Octopussy

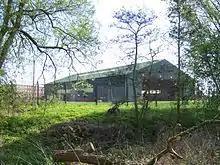
The 311 hangar at RAF Northolt used for filming the jet stunt scene

The filming of "Octopussy" began in West Berlin on 10 August 1982 with the scene in which Bond arrives at Checkpoint Charlie. Other locations from the city included Spandau Prison, the Brandenburg Gate, and Potsdamer Platz. Principal photography was done by Arthur Wooster and his second unit, who later filmed the knife-throwing scenes. Filming in India began on 12 September 1982 in Udaipur, Rajasthan. The Monsoon Palace served as the exterior of Kamal Khan's palace, while scenes set at Octopussy's palace were filmed at the Lake Palace and Jag Mandir, and Bond's hotel was the Shiv Niwas Palace. In England RAF Northolt, RAF Upper Heyford and RAF Oakley were the main locations. The Karl-Marx-Stadt railways scenes were shot at the Nene Valley Railway in Peterborough, while studio work was performed at Pinewood Studios and the 007 Stage. Parts of the film were also shot in Hurricane Mesa, Hurricane-LaVerkin Bridge, and New Harmony in Utah. Most of the crew, as well as Roger Moore, had diet problems while shooting in India.